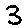
Label: 3